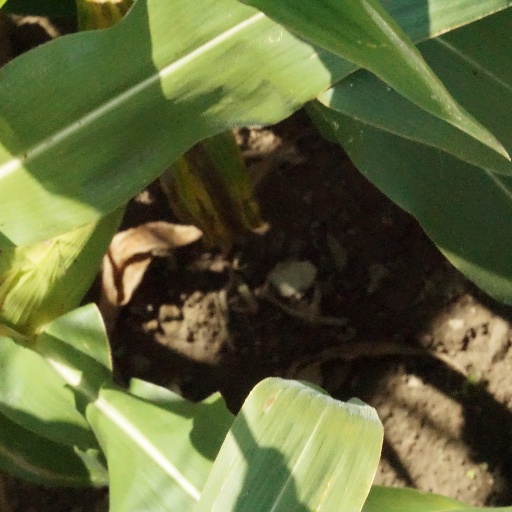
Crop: maize; corn